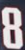
Number: 8